Sharon Baird

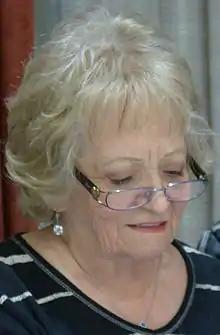
Baird in 2015

Sharon Baird (born August 16, 1943) is an American actress, voice actress, singer, dancer and puppeteer who is best known for having been a Mouseketeer.